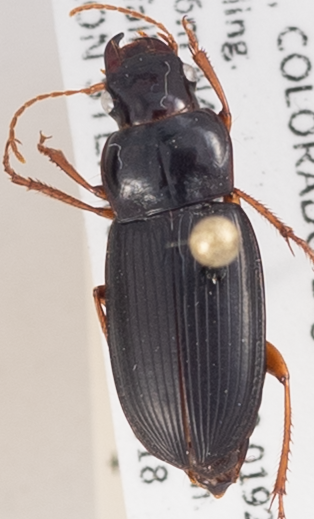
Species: Harpalus paratus
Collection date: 2019-09-18
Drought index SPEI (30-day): -0.26
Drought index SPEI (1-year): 0.454
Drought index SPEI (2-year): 0.8